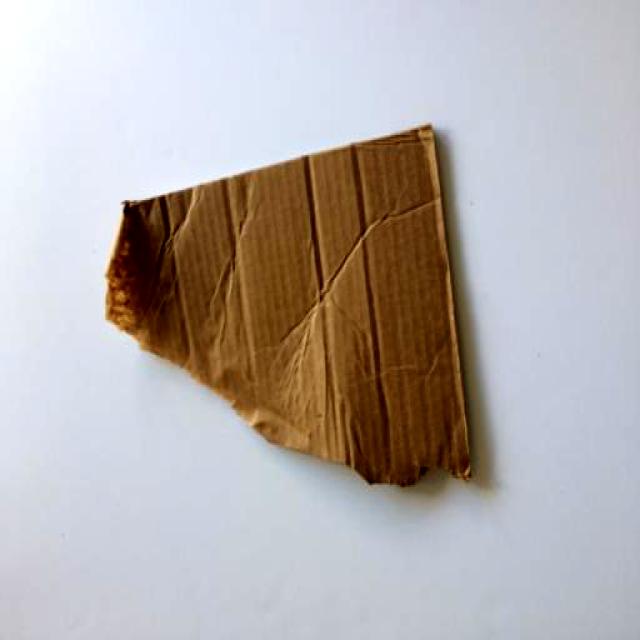
Label: Cardboard